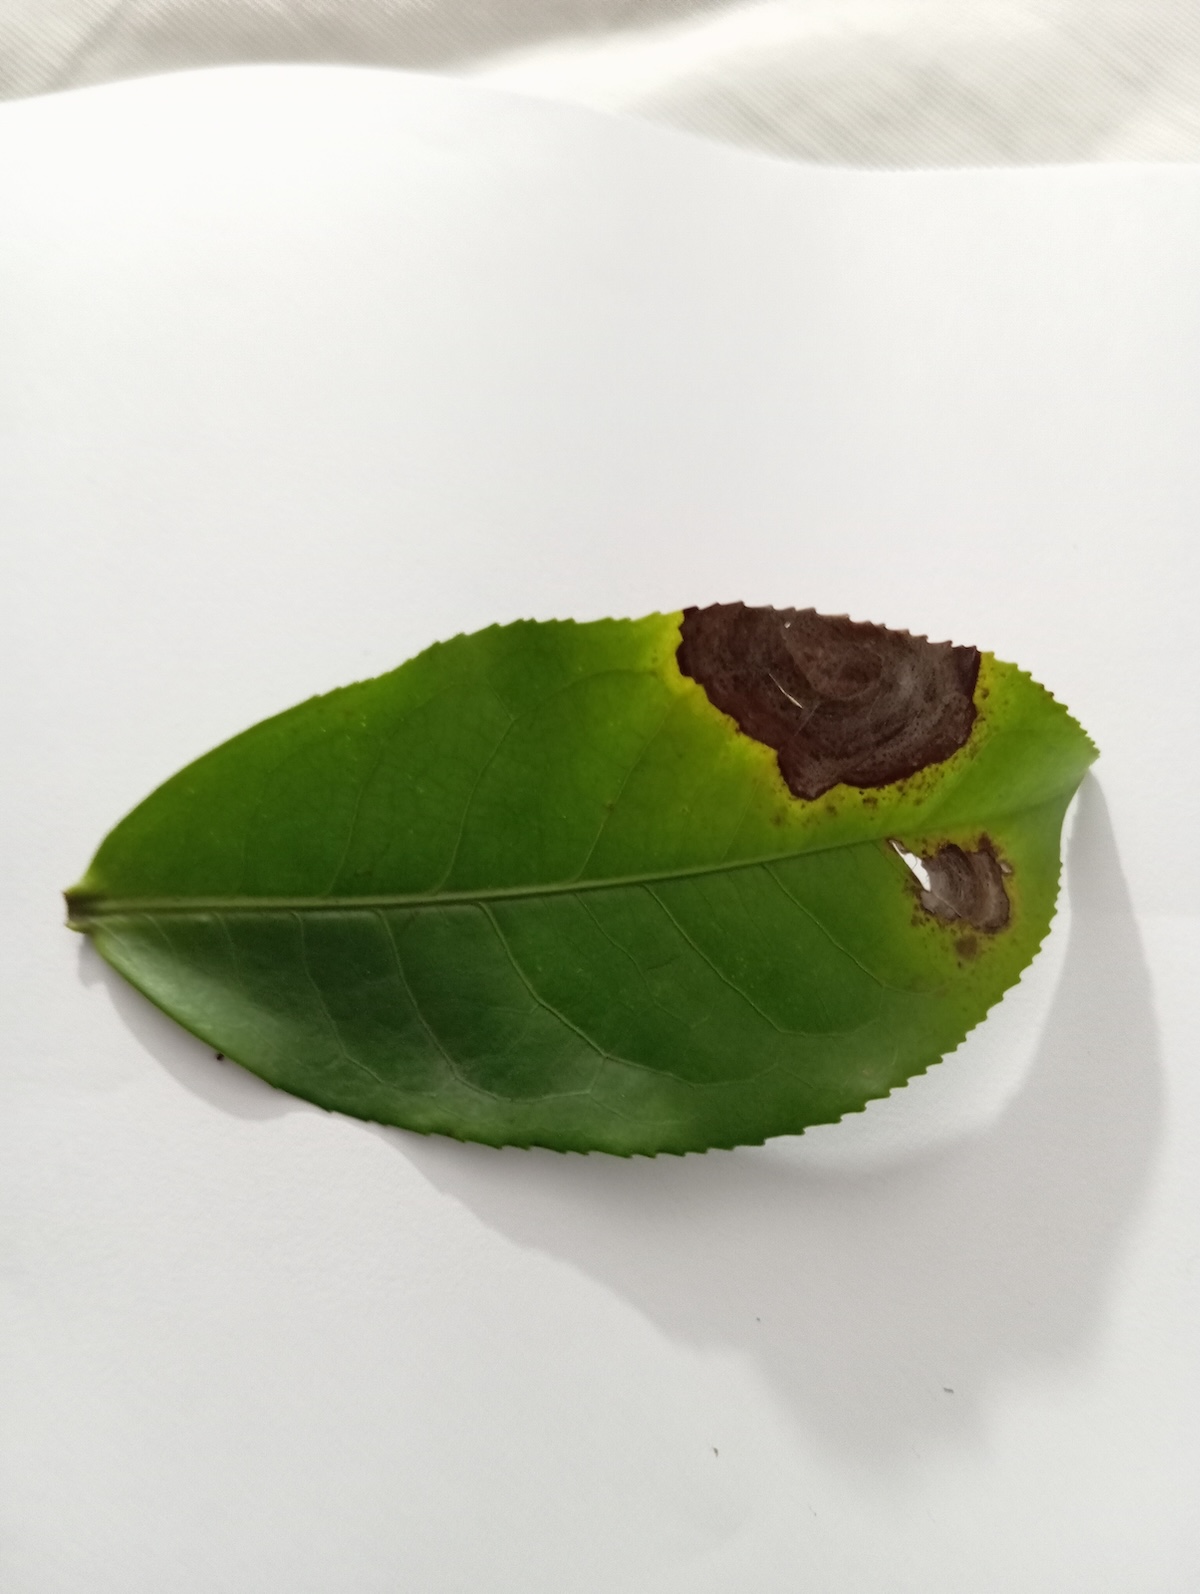
Label: Gray Blight